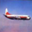
Label: airplane